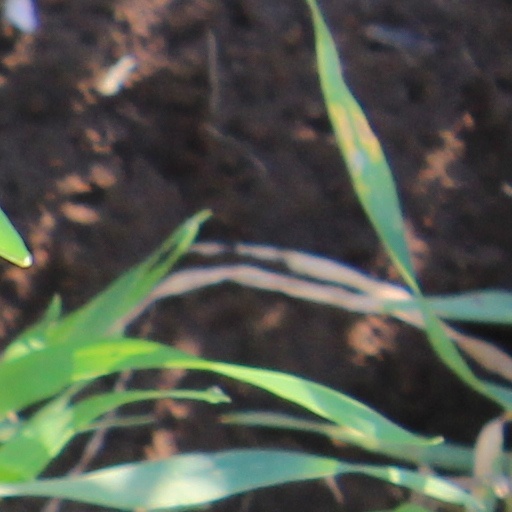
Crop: wheat